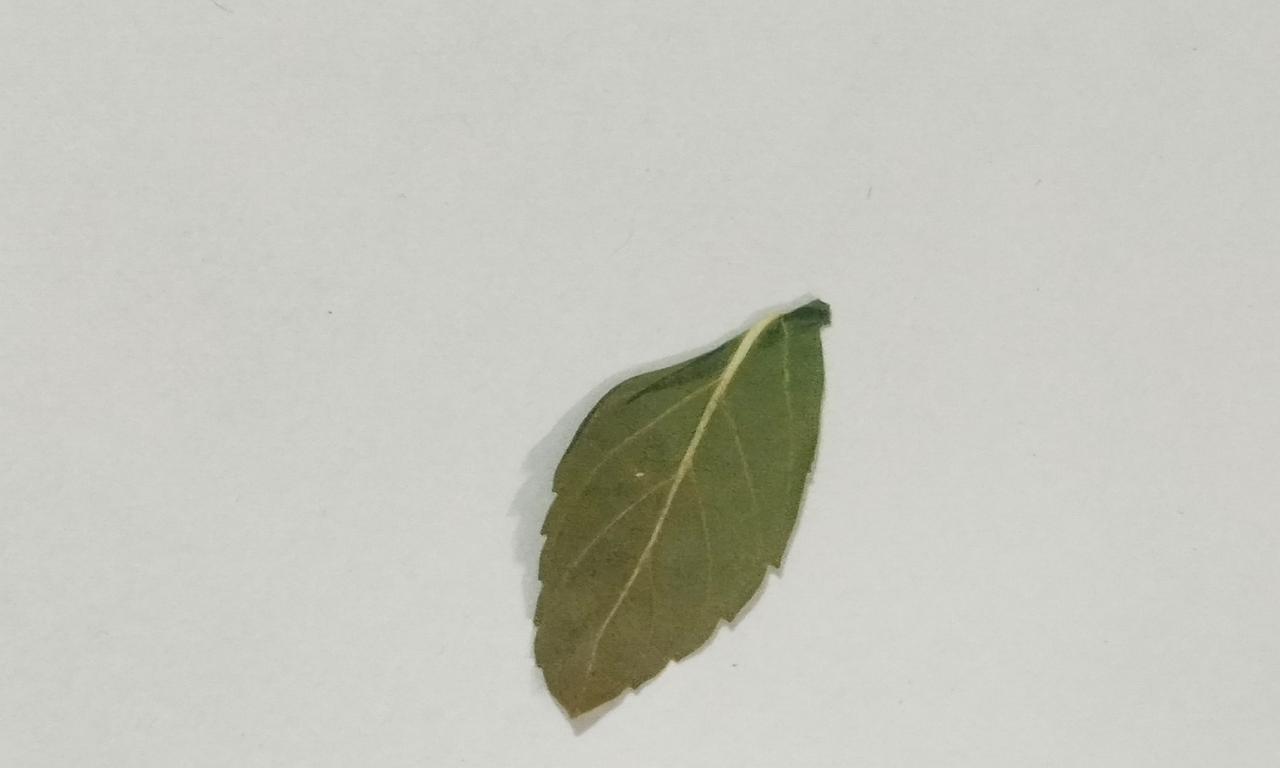
Label: Dried